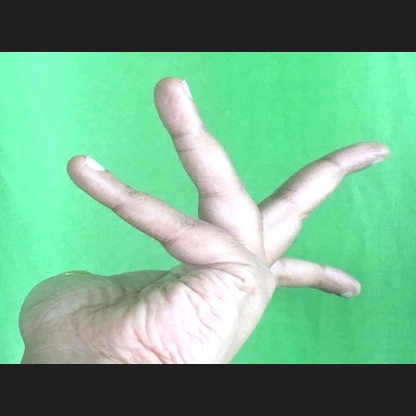
Mudra: Alapadmam